Sikorsky S-43

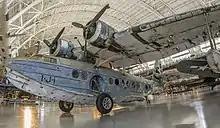
Preserved Sikorsky JRS-1 that survived the Japanese attack on Pearl Harbor at the Steven F. Udvar-Hazy Center

Hughes' S-43 N440 was the last example to fly. It is now owned by Kermit Weeks, and was at the Fantasy of Flight Museum restoration facility, in Polk City, Florida, awaiting reassembly and restoration, where it will never fly again.